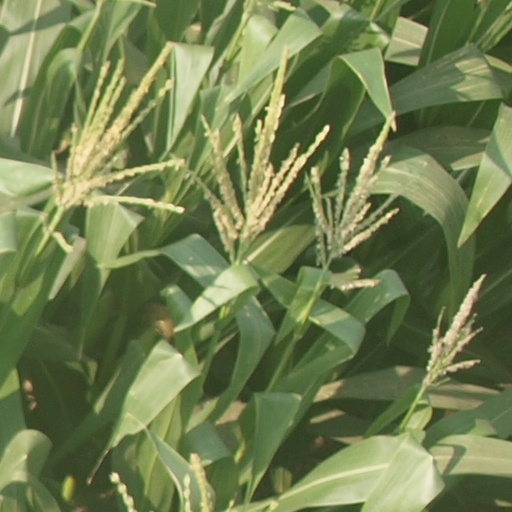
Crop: maize; corn